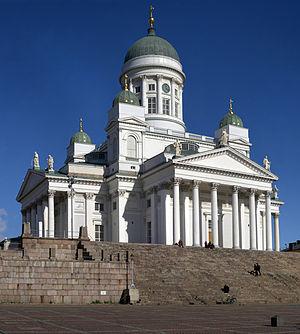
Cathédrale luthérienne d'Helsinki, Image panoramique composée de 22 photos. Suomi: Helsingin tuomiokirkko. Kuva on koostettu 22 valokuvasta. Svenska: Helsingfors domkyrka i Helsingfors i Finland, sammansatt av 22 bilder. View in interactive viewer